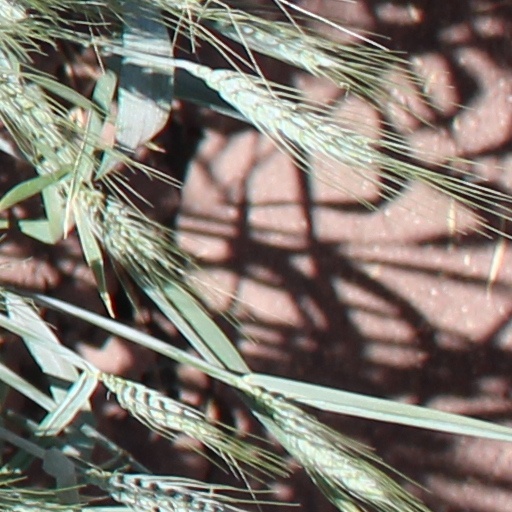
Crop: wheat